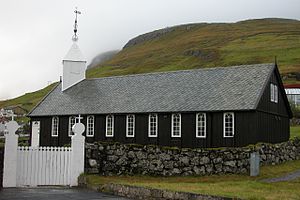
Sørvágur / Galleri
Sørvágur er en bygd, der ligger på vestsiden af Vágar på Færøerne i bunden af fjorden Sørvágsfjørður. Elven Stórá løber midt gennem bygden og deler den i to.